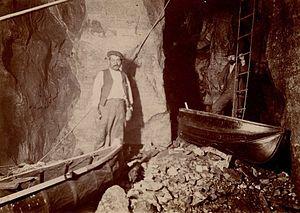
L'embarcadère, au fond du puits, à -57 m. Louis Armand est à gauche, derrière l'Osgood, et Clément Drioton est à droite, derrière le Berthon. (http://juraspeleo.ffspeleo.fr/divers/materiel/berthon/soucy_02.htm)
Louis Armand est un spéléologue français.
Clément Drioton est un spéléologue français.